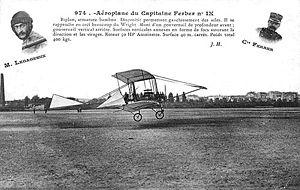
Louis Ferdinand Ferber, né à Lyon le 8 février 1862 et mort accidentellement à Beuvrequen près de Boulogne-sur-Mer le 22 septembre 1909, est un pionnier de l'aviation français, observateur, expérimentateur et auteur de publications sur les débuts de l'aviation.